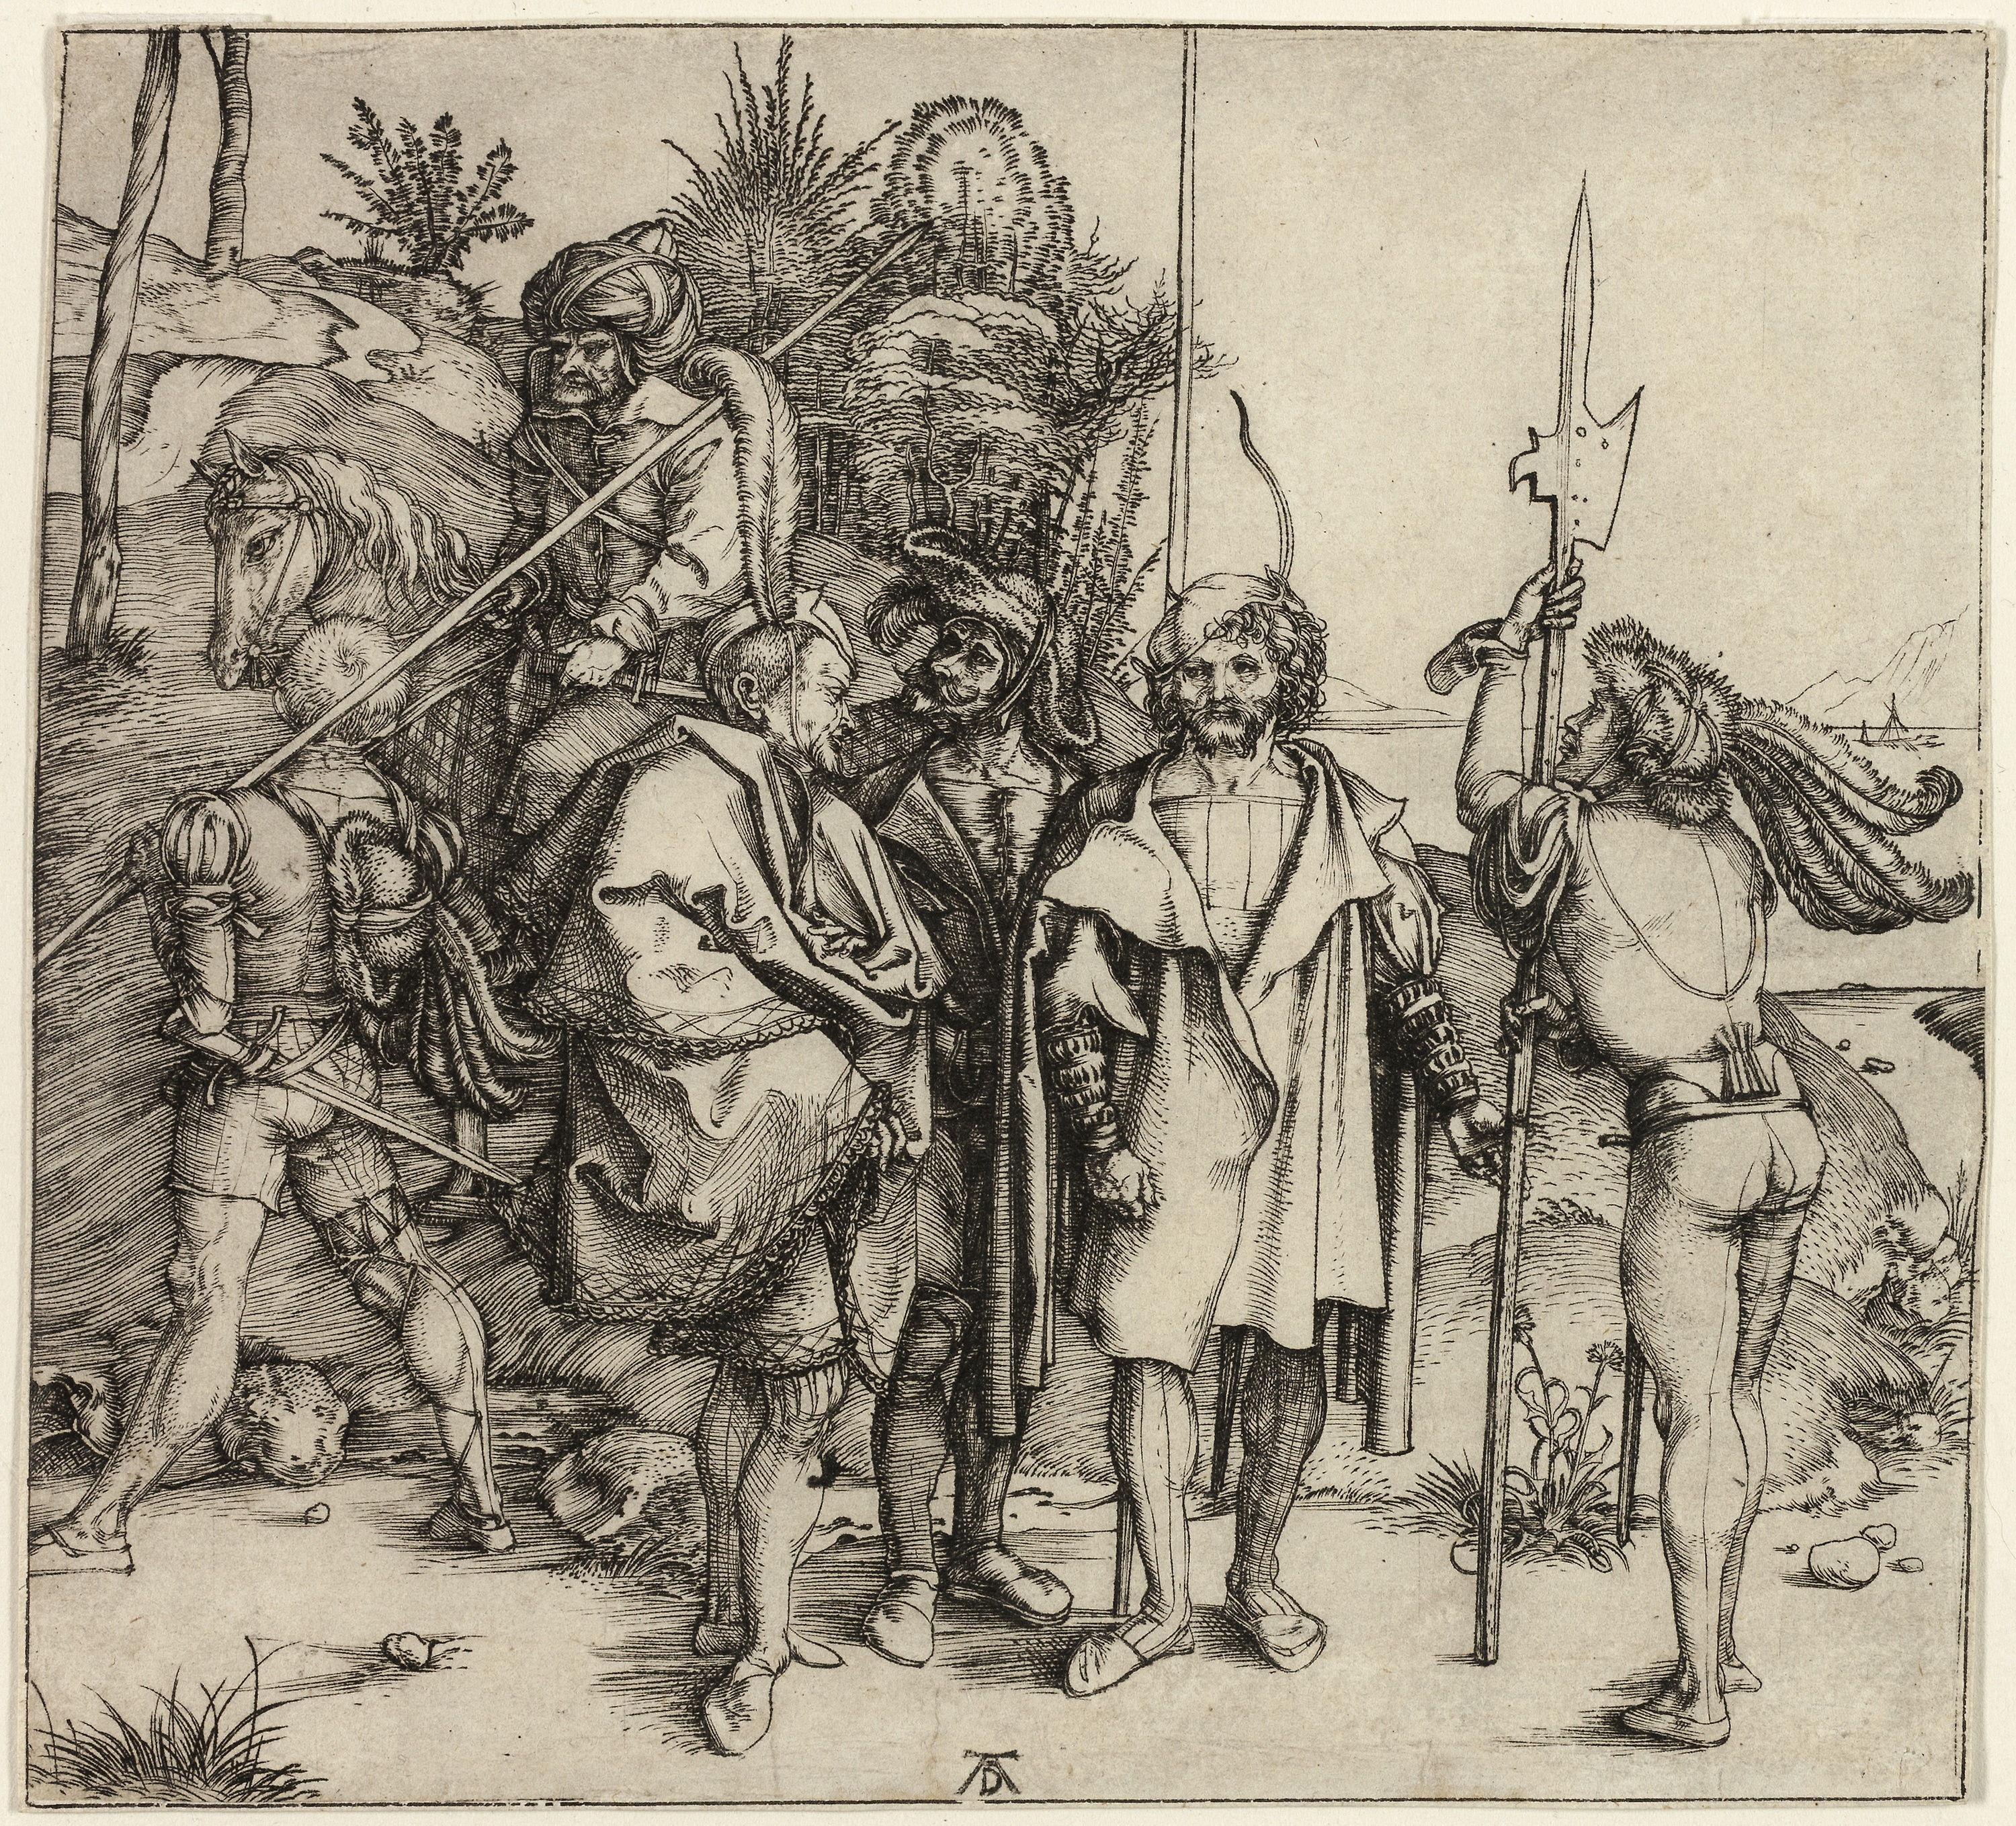
tree, black and white, history, art, drawing, illustration, middle ages, artwork, sketch, visual arts